Tucson, Arizona

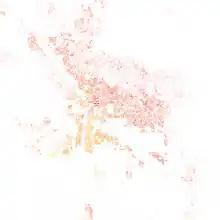
Map of racial distribution in Tucson, 2010 U.S. census. Each dot is 25 people:

Situated between the Santa Catalina Mountains and the Rincon Mountains near Redington Pass northeast of the city limits is the affluent community of Tanque Verde. The Arizona National Golf Club, Forty-Niners Country Club, and the historic Tanque Verde Guest Ranch are also in northeast Tucson.